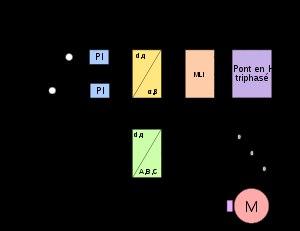
La commande vectorielle, aussi appelée commande à flux orienté, est une méthode de commande des variateurs de vitesse électrique dans laquelle les courants statoriques triphasés d'un moteur électrique à courants alternatifs sont transformés en deux composantes orthogonales qui peuvent être considérées comme étant des vecteurs. Le premier vecteur permet le réglage du flux magnétique du moteur, tandis que le second règle le couple. Ils sont alors découplés et le fonctionnement devient alors similaire à celui d'un moteur à courant continu.